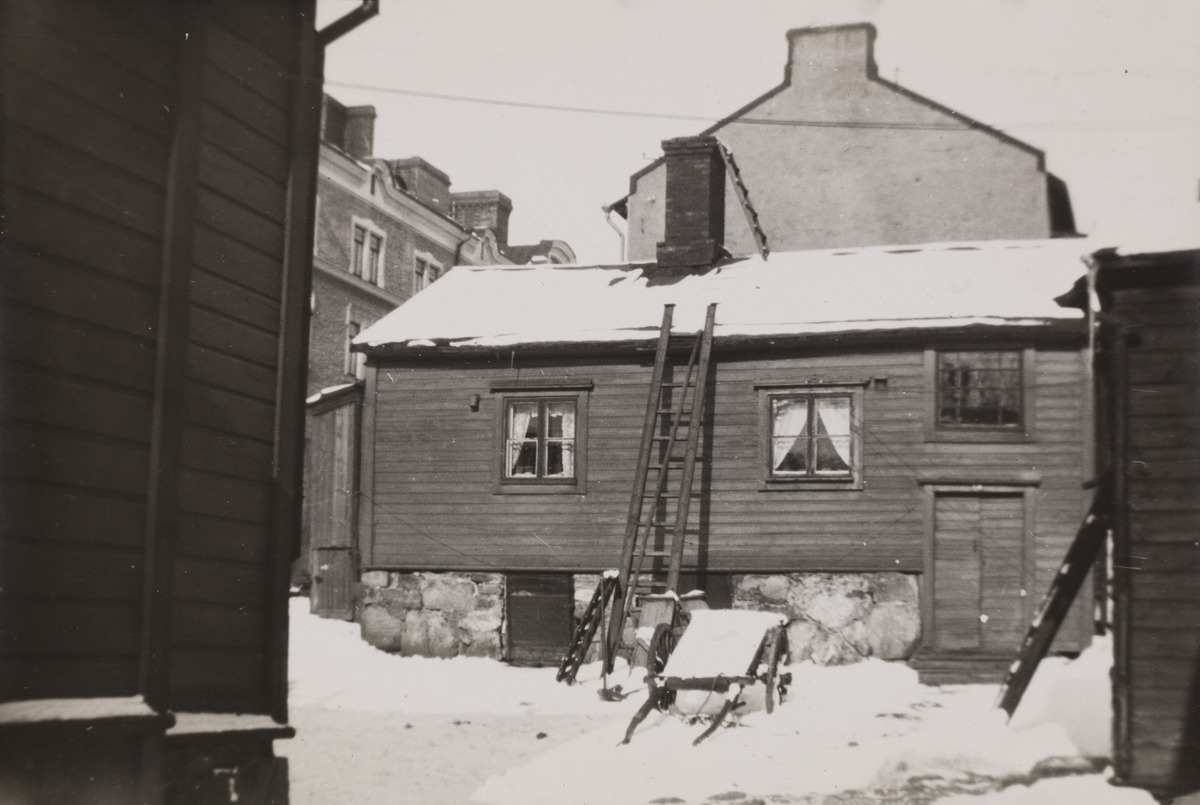
Lapinlahdenkatu 17
sisällön kuvaus: Lapinlahdenkatu 17. talvinen sisäpihanäkymä. mustavalkoinen
Ajankohta: kuvausaika 1900 -luku alku
Paikka: Suomi, Uusimaa, Helsinki, Kamppi Helsinki, Lapinlahdenkatu 17
Aiheet: rakennukset, puurakennukset, arkkitehtuuri, talvi lumi, pihat, tikkaat